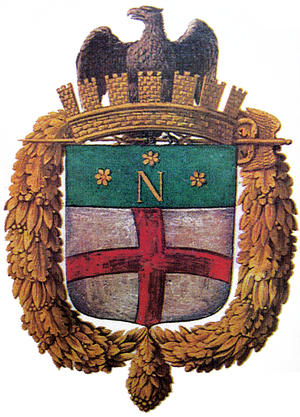
Blason de Milan. D'argent à la croix de gueules, au chef de sinople chargé de la lettre capitale N accompagnée de trois roses de six feuilles mal ordonnées, tous d'or, qui est des bonnes villes du Royaume d'Italie
Cet article donne les armoiries de la noblesse, des communes du Royaume d'Italie, du Royaume de Naples ainsi que des principautés souveraines, alliées ou vassales du Premier Empire.